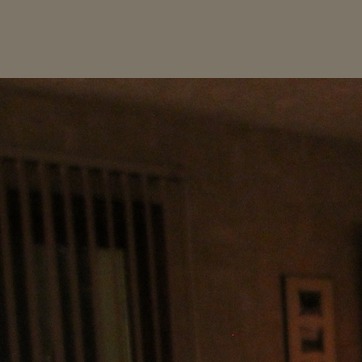
Material: wallpaper